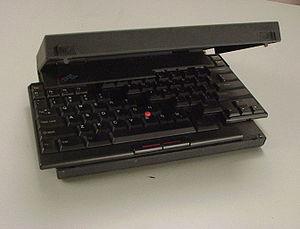
ThinkPad est une gamme d'ordinateurs portables créée par Richard Sapper, à l'origine pour IBM et aujourd'hui commercialisée par Lenovo. Leur design sobre, de couleur noire est inspiré d'une boîte classique de cigares. Celui-ci n'a que peu changé depuis les premiers modèles.